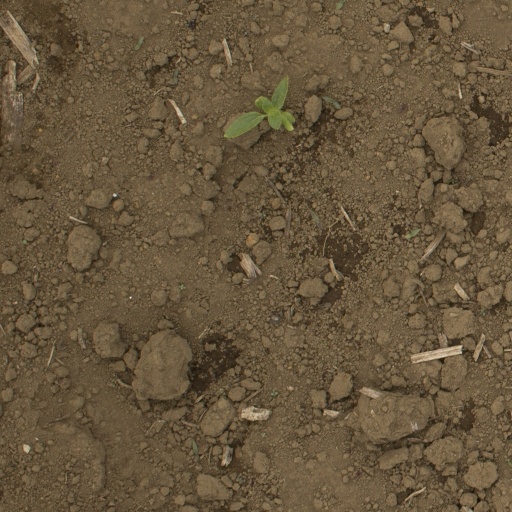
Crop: Jerusalem artichoke